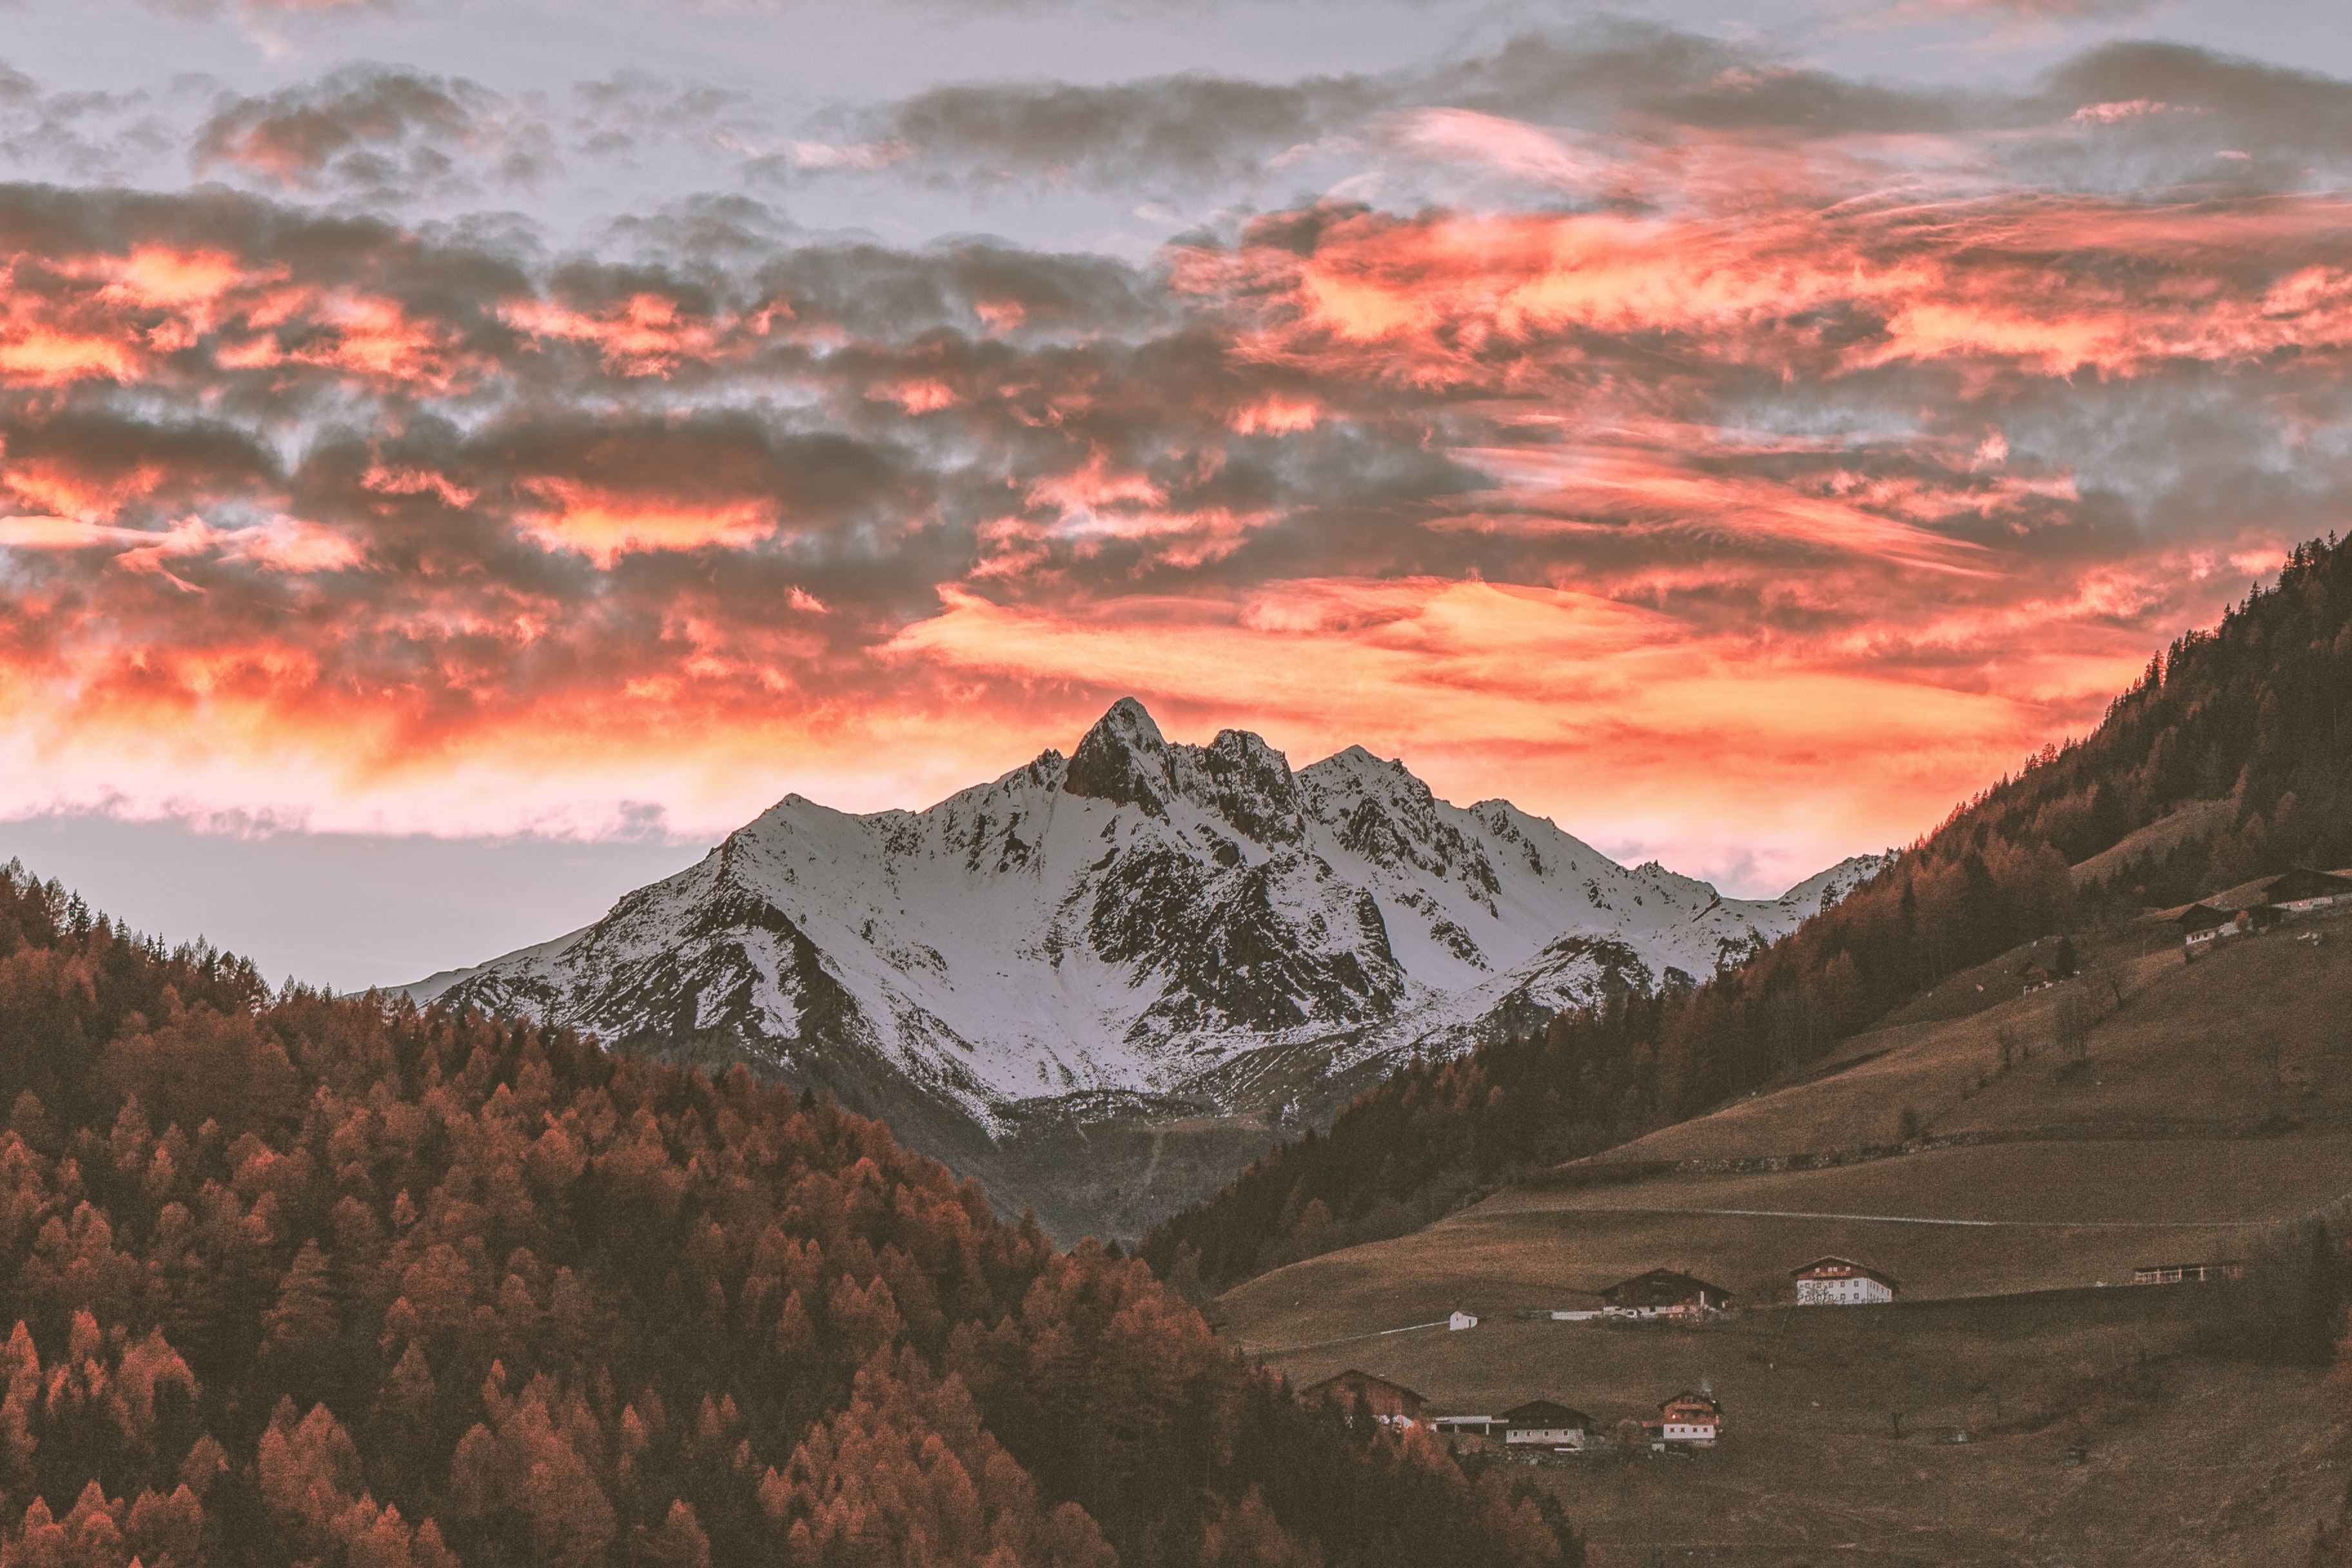
mountainous landforms, mountain, sky, highland, nature, mountain range, wilderness, natural landscape, hill, fell, cloud, ridge, morning, evening, sunset, landscape, valley, massif, alps, afterglow, tundra, red sky at morning, summit, sunrise, national park, geological phenomenon, dawn, hill station, mount scenery, horizon, dusk